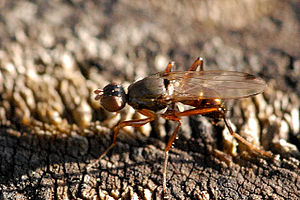
Svingefluer / Billeder
Svingefluer er en familie af fluer med omkring 250 arter over hele verden. Svingefluer kan ligne myrer. Hannerne signalerer til hunnerne ved at svinge med vingerne.